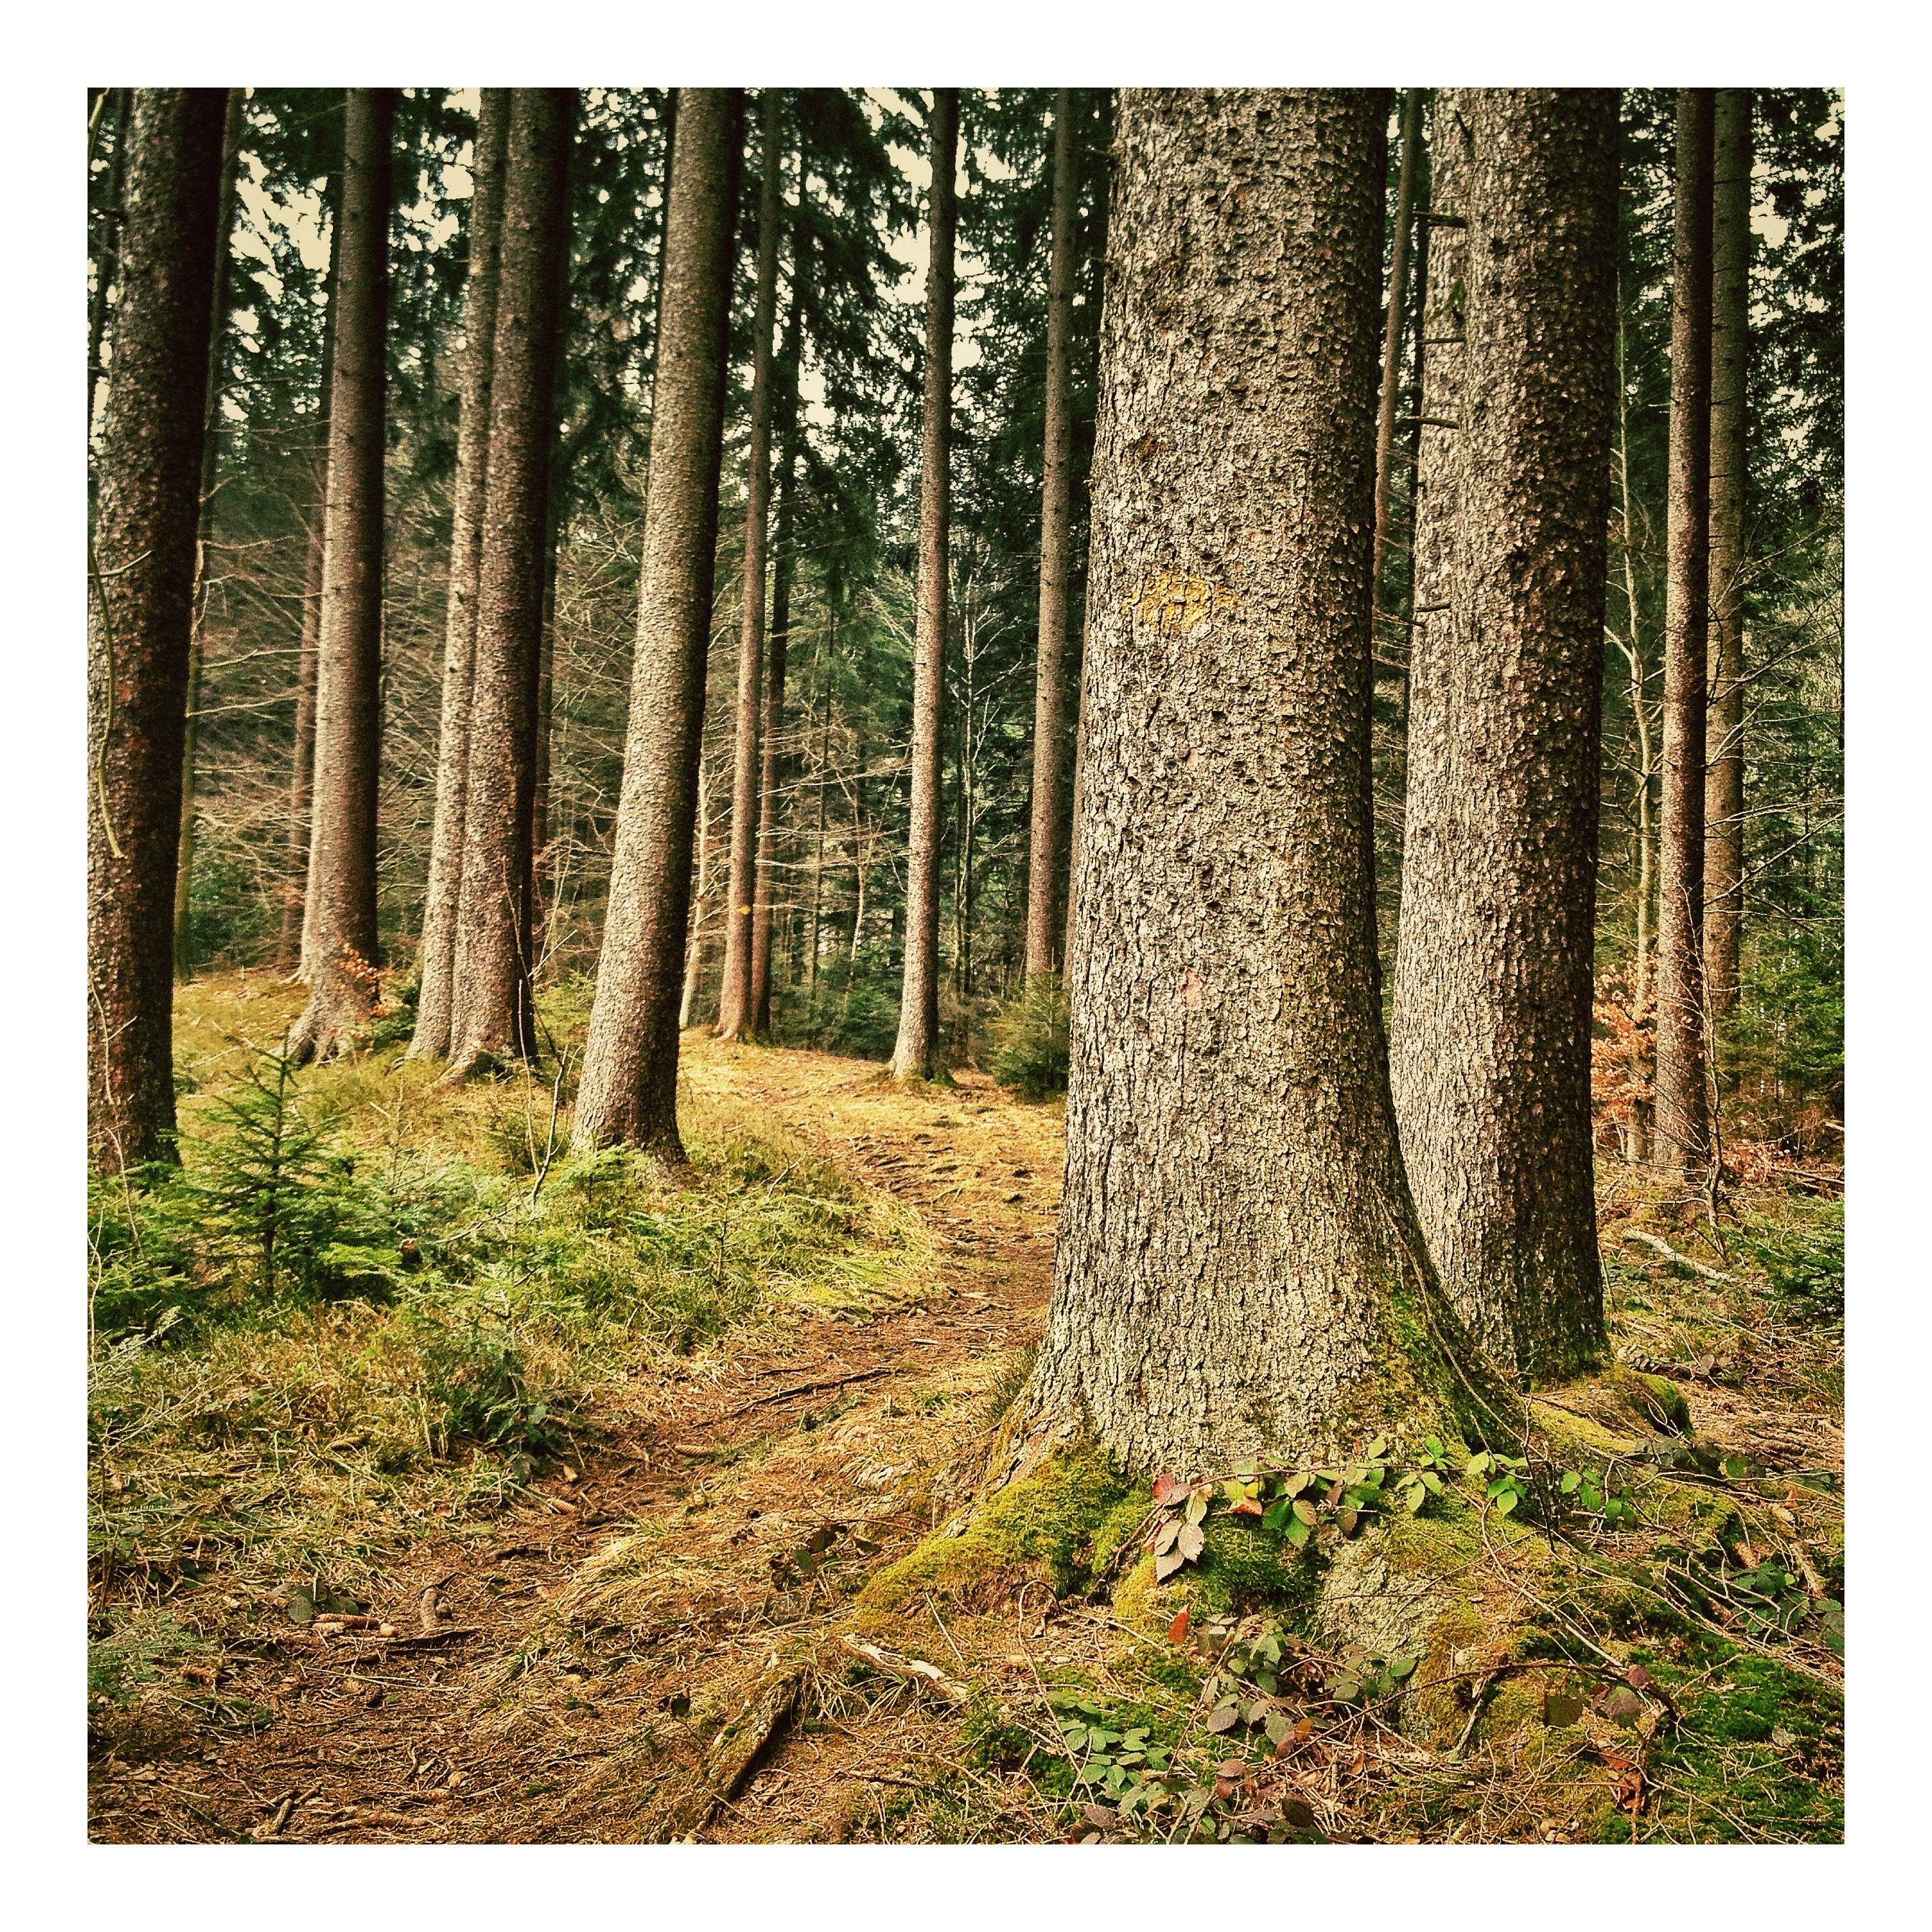
landscape, tree, nature, forest, branch, light, plant, wood, trunk, birch, fir, conifer, trees, spruce, deciduous, grove, woodland, habitat, mood, ecosystem, biome, old growth forest, natural environment, woody plant, temperate broadleaf and mixed forest, temperate coniferous forest, land plant